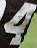
Number: 4